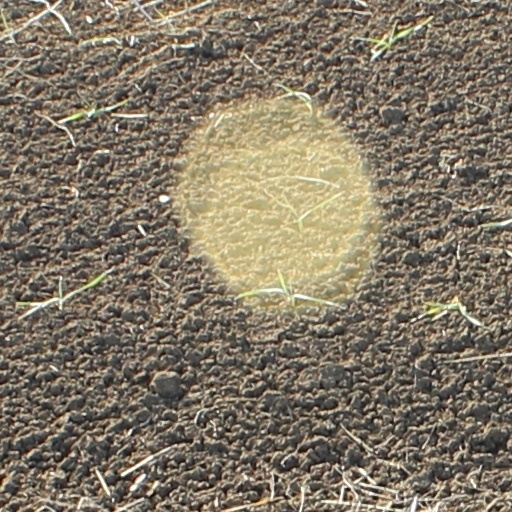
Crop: wheat